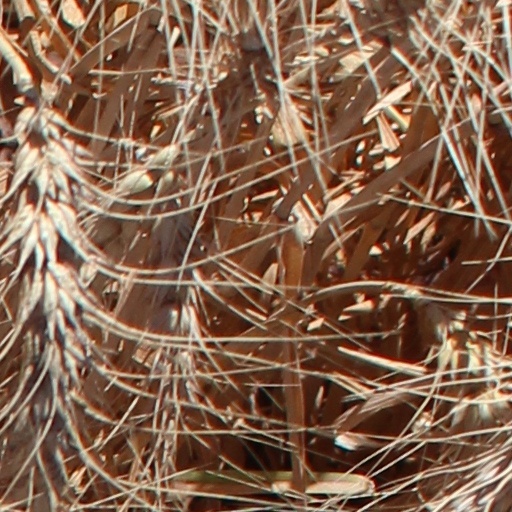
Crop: wheat